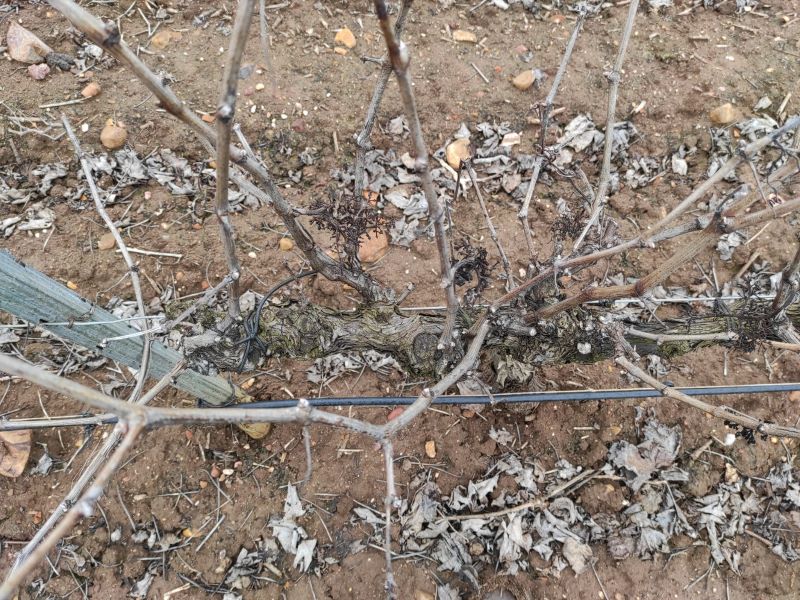
Unpruned shoots: 12
Pruned shoots: 0
Trunks: 1